Arif Dirlik

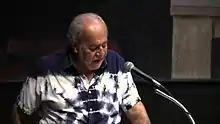
Dirlik speaking at the New School in New York City in September 2014

Arif Dirlik (23 November 1940 – 1 December 2017) was a Turkish-American historian who published on historiography and political ideology in modern China, as well as issues in modernity, globalization, and postcolonial criticism. Dirlik received a BSc in electrical engineering at Robert College, Istanbul in 1964 and a PhD in history at the University of Rochester in 1973.